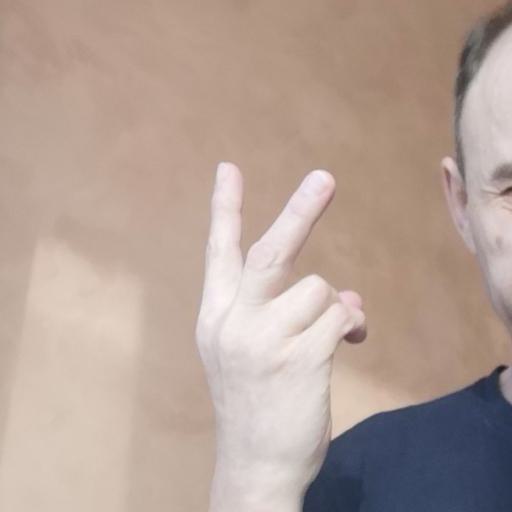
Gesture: peace_inverted